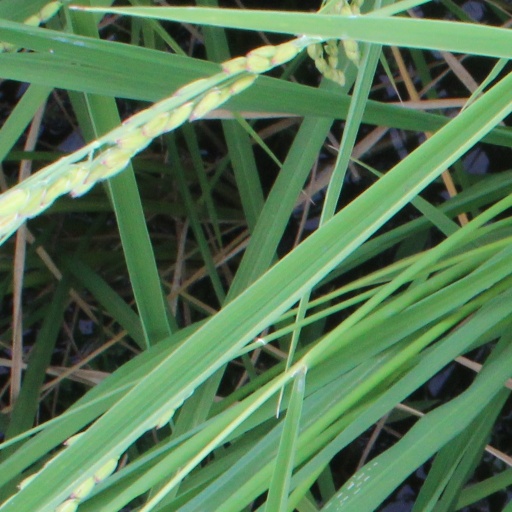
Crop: rice